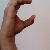
The image shows a hand gesture representing the letter 'C' in Indian Sign Language.